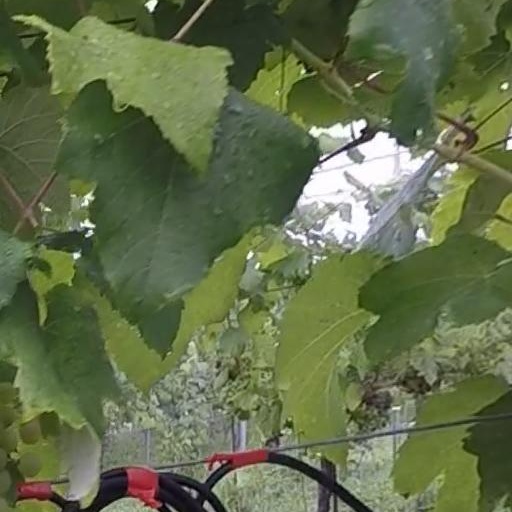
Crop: grape